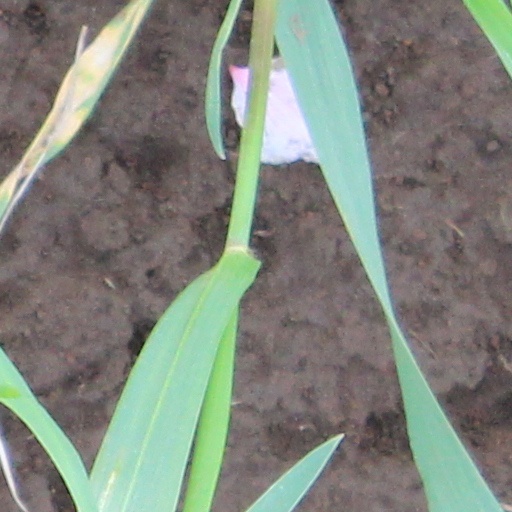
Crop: wheat